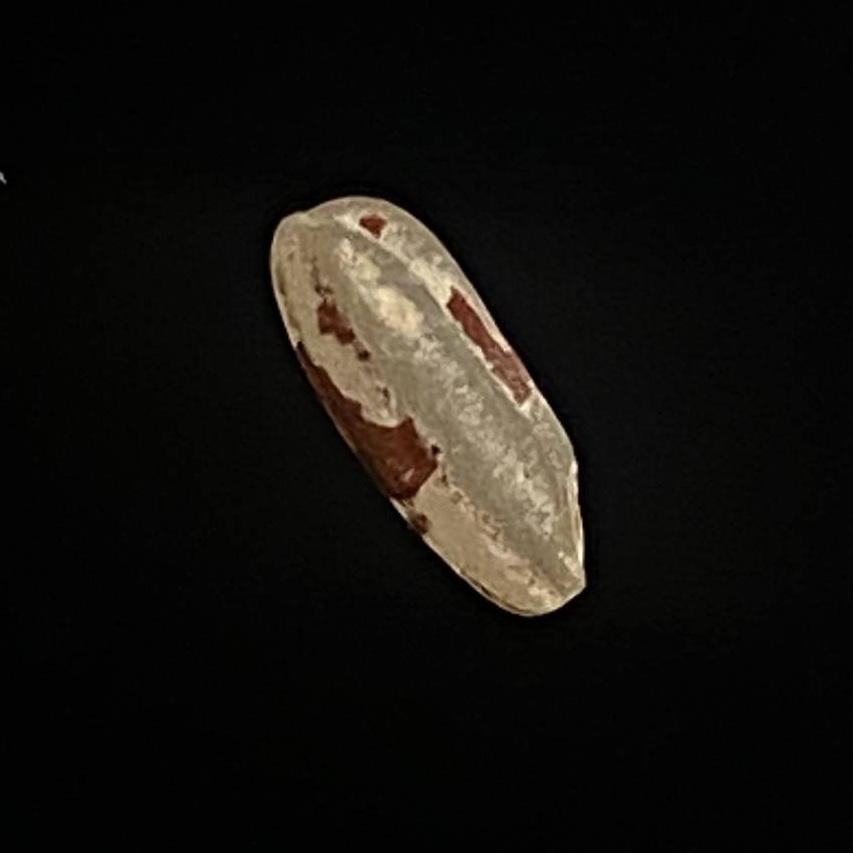
Rice variety: Amon